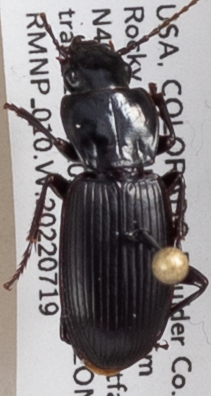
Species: Pterostichus protractus
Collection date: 2022-07-19
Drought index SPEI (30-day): -0.24
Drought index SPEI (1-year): -1.45
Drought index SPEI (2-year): -1.13